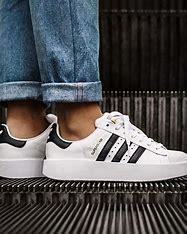
Brand: Adidas
Model: Superstar Bold